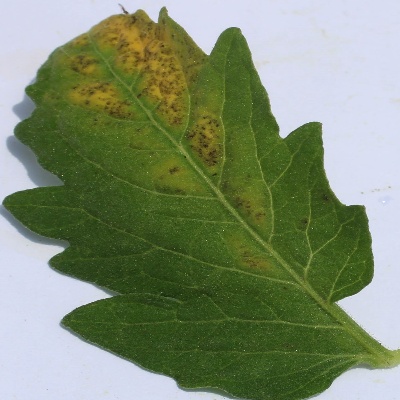
Crop: Tomato
Condition: septoria leaf spot